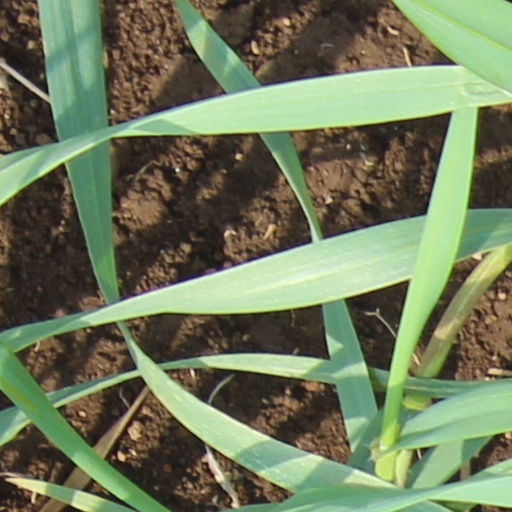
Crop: wheat